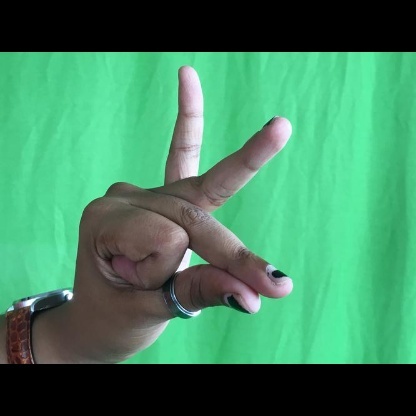
Mudra: Bramaram